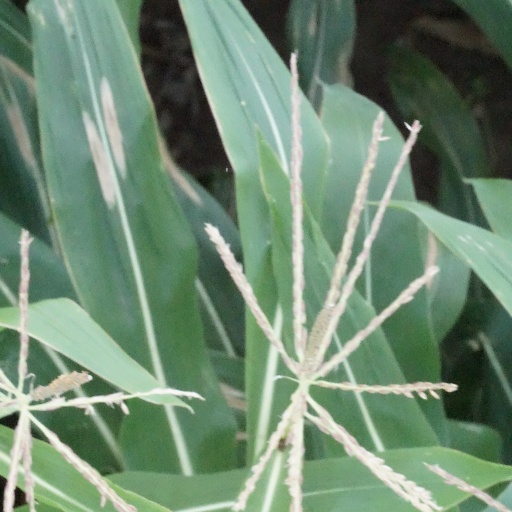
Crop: maize; corn